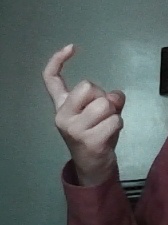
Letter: ra